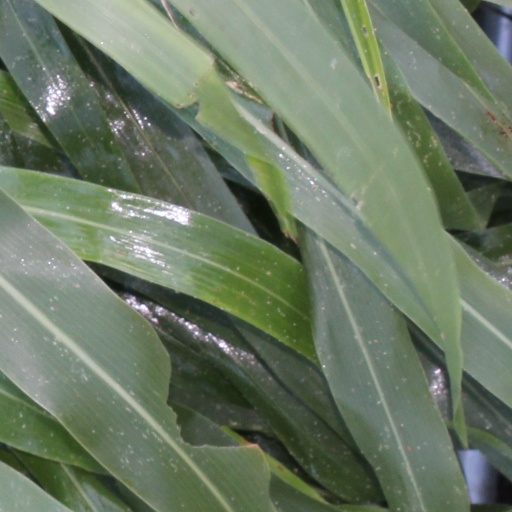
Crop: sorghum